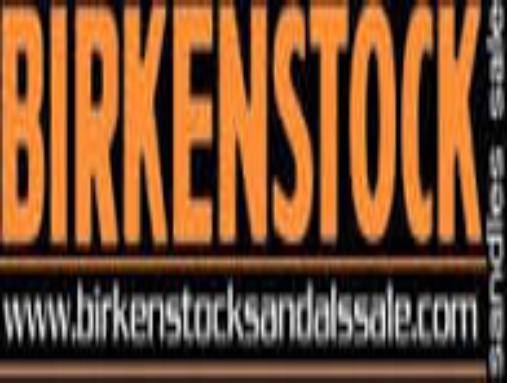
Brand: Birkenstock
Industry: Clothes